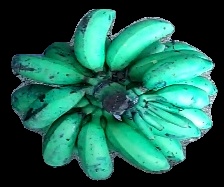
Variety: rasbale
Grade: grade3